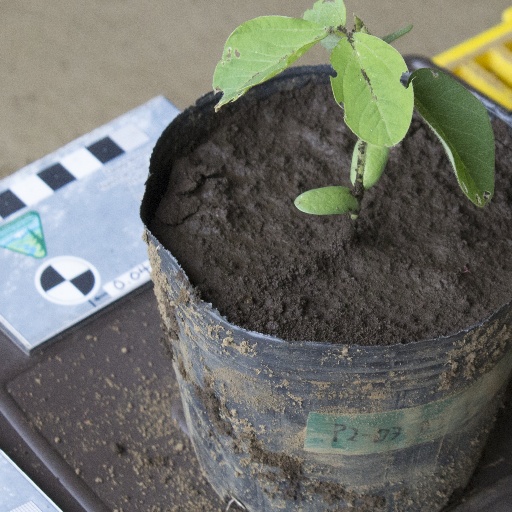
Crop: soybean